Equine polysaccharide storage myopathy

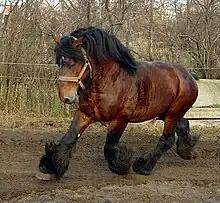
The Belgian Draft is one breed with a very high prevalence of PSSM in their population.

PSSM is most prevalent in American Quarter Horses and their related breeds (Paint horse, Appaloosa, Appendix Quarter Horse), Draft horse breeds (especially Belgian Draft and Percherons), and Warmblood breeds. The Belgian Draft been shown to have a 36% prevalence of PSSM. Other breeds that have been diagnosed with PSSM include the Arabian, Lipizzaner, Morgan, Mustang, Peruvian Paso, Rocky Mountain Horse, Standardbred, Tennessee Walking Horse, Thoroughbred, and National Show Horse. It has been suggested that the GSY1 mutation provided some benefit to hard working animals with poor-quality diets, and is now damaging members of those "thrifty" breeds that are managed with moderate to low levels of work and diets high in non-structural carbohydrates.